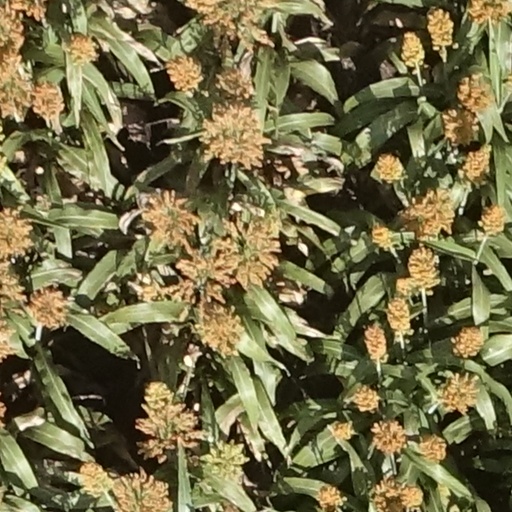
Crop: sorghum